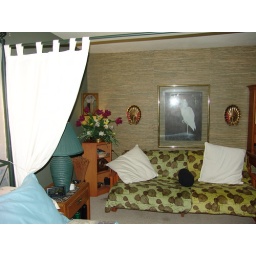
sofa in the bedroom